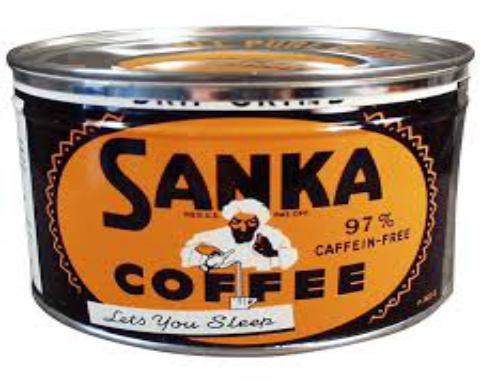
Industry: Food